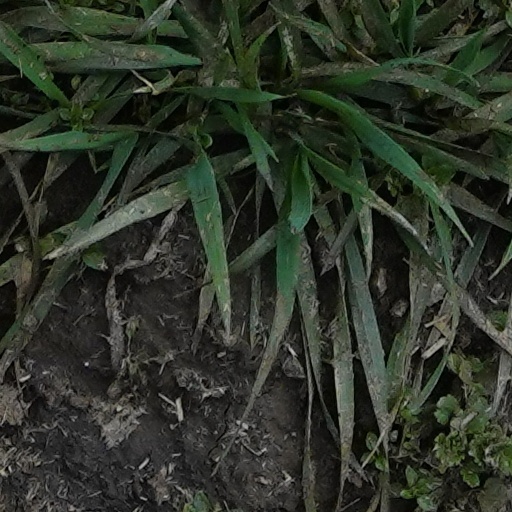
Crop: wheat